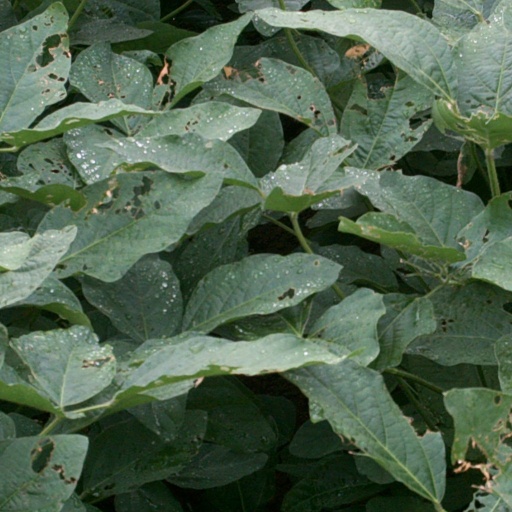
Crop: soybean